Vanemuine

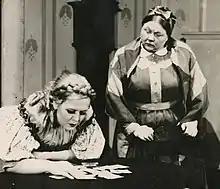
Epp Kaidu and Alli Tammemets in a 1947 production of a Gogol play at the Vanemuire theatre

Requiring a new theatre, the Vanemuine Society retained the Finnish architect Armas Lindgren to design its new hall. Located on Aia Street (now Vanemuise Street), this theatre was funded extensively through donations. the interior was heavily ornamented, with A. Weizenberg's sculptures "Dawn" and "Dusk" sitting at the top of the lobby staircase railings. The gardens were completed by 1907. On the occasion of the building's opening, August Kitzberg wrote in the "Postimees": "The house has a character of its own; the plan maker, building artist, has put something in it, has managed to say something with it. We feel tunes within ourselves touched that are somewhat familiar, immanent to us – that stand in accord with ourselves. The house, with its two powerful towers on the streetside, reminds us of something heavy, long lasting, steady, something that is not to be crushed easily, that will not bend, and that wants to protect itself. While the artist has this way given the house the power and influence of a monumental building from the street side, the garden side of the building is light, open, and happy on the contrary, something that exposes itself to beauty and sun." ("Postimees", 12 August 1906).